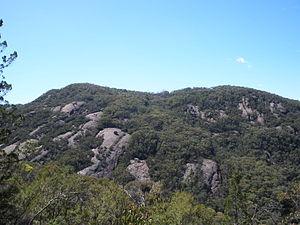
Le parc national de la montagne Burrowa-Pine est un parc national situé au Victoria en Australie à 314 km au nord-est de Melbourne. Il abrite l'un des plus vastes monolithes de l'hémisphère sud.